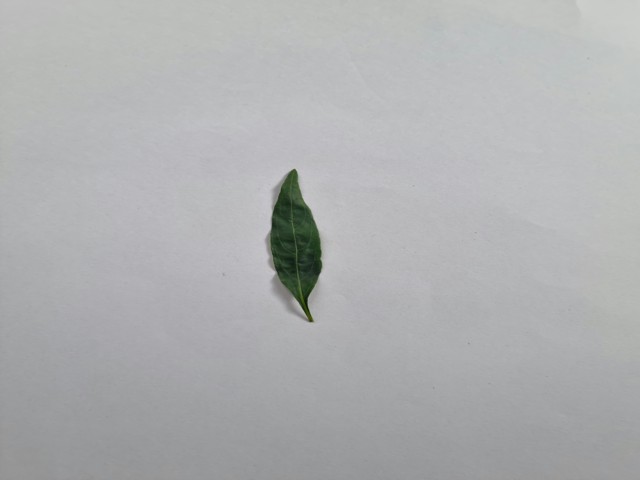
Plant: kalomegh